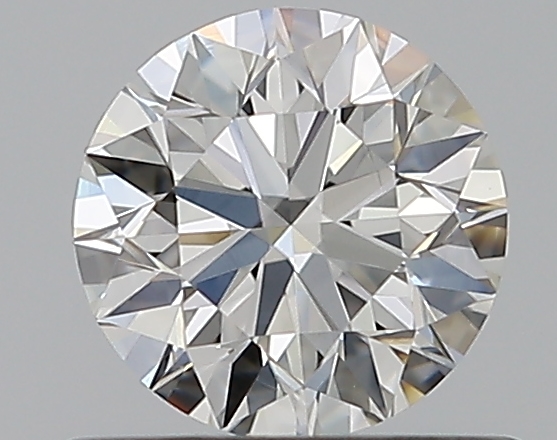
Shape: round
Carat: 0.53
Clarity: VS1
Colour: H
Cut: EX
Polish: EX
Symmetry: EX
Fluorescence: N
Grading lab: GIA
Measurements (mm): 5.14 x 5.17 x 3.23